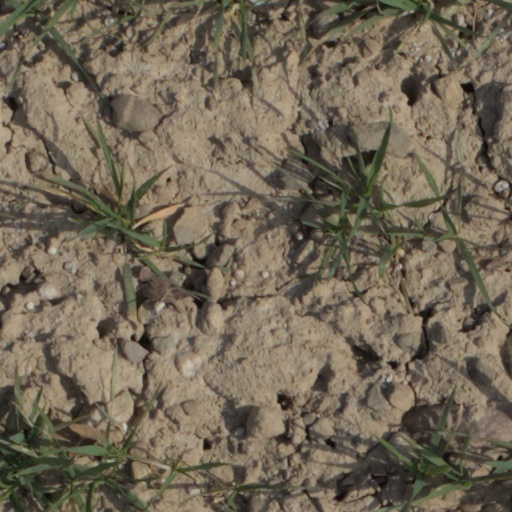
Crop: wheat